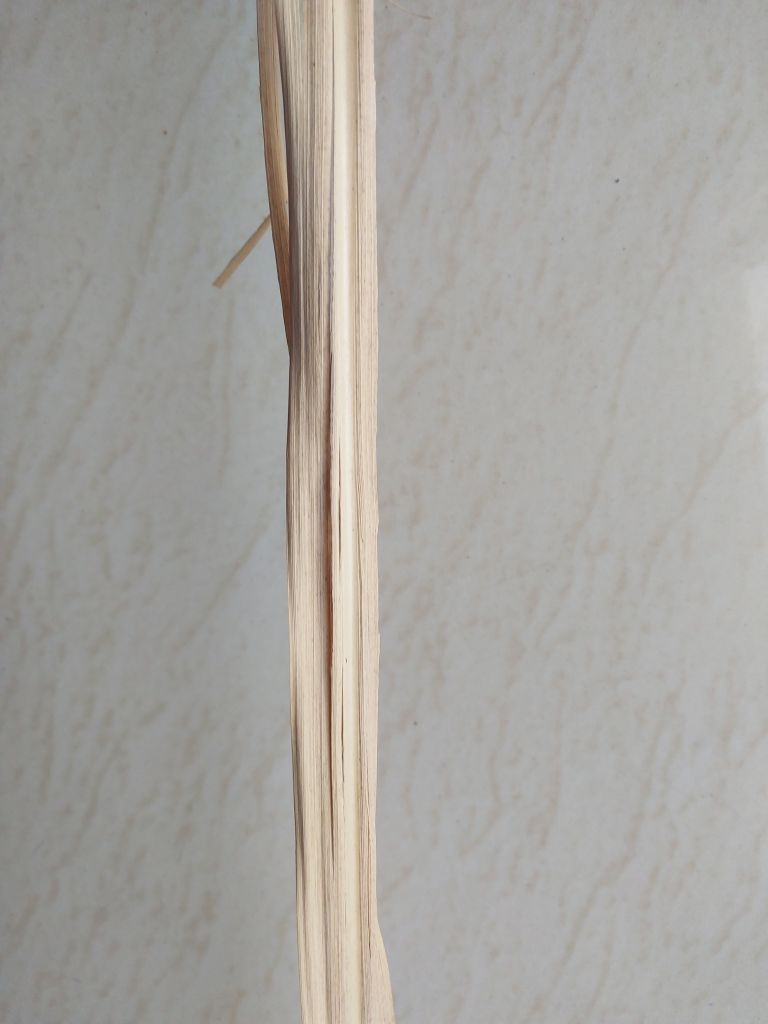
Label: Dried